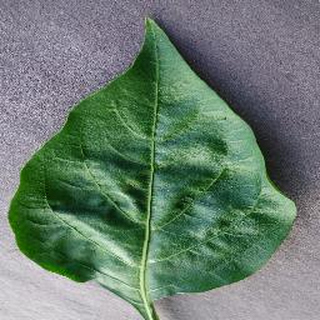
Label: healthy_bell_pepper